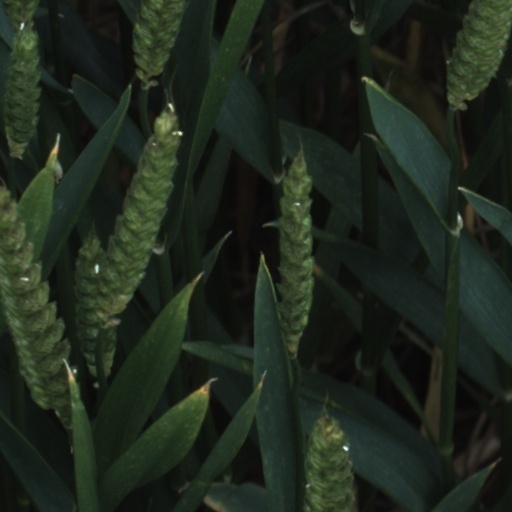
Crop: wheat